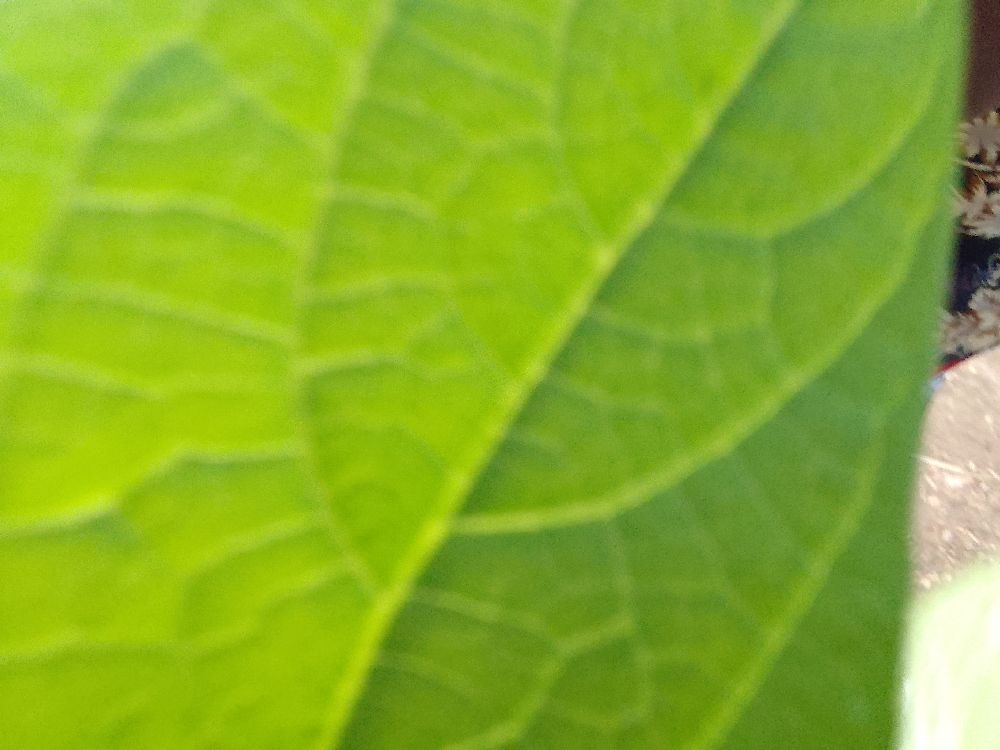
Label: healthy